Jeffrey (1995 film)

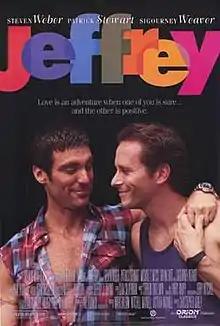
Original theatrical poster

Jeffrey is a 1995 American romantic comedy film directed by Christopher Ashley, based on the play of the same name by Paul Rudnick, who also wrote the screenplay adaptation. The film stars Steven Weber, Michael T. Weiss, Patrick Stewart, and Bryan Batt.